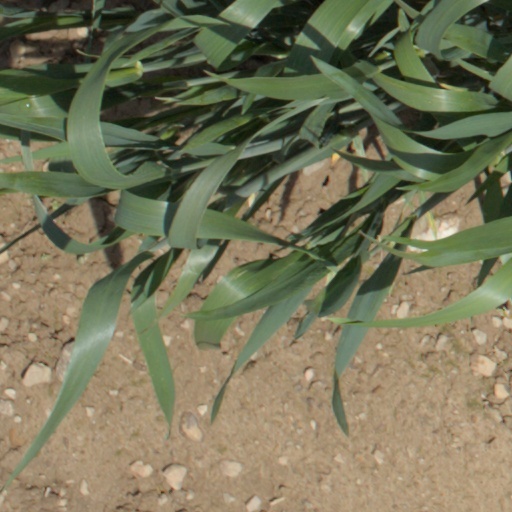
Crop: wheat